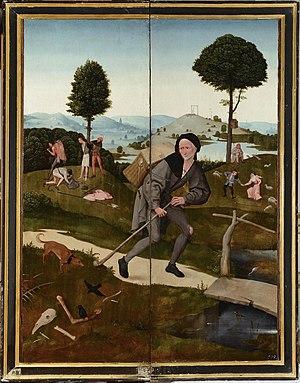
Revers du triptyque du Chariot de foin
Le Chariot de foin est le titre attribué au panneau central d'un triptyque exécuté vers 1501-1502 par le peintre néerlandais Jérôme Bosch, et, par extension, au triptyque lui-même. Comme les autres triptyques de Jérôme Bosch, il évoque, selon une perspective allégorique moralisante qui condamne en même temps qu'elle cherche à prévenir, le parcours de l'humanité en proie aux vices et aux tentations terrestres, que désigne métaphoriquement le chariot de foin, depuis le Péché originel, sur le panneau de gauche, jusqu'à la Damnation aux Enfers, sur le panneau de droite. Les volets refermés représentent quant à eux Le Colporteur, qui peut être interprété comme une version figurative du même parcours, de l'homme sur le chemin semé d'embûches de la vie.